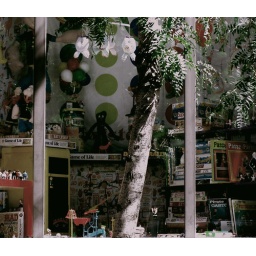
tree in a toy store window